David Canabarro, Rio Grande do Sul

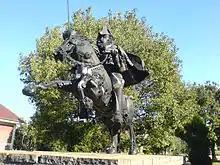
An equestrian sculpture of David Canabarro (1796–1867) in Brazil

David Canabarro is a municipality in the state of Rio Grande do Sul, Brazil. As of 2020, the estimated population was 4,736.